Pepper Martin

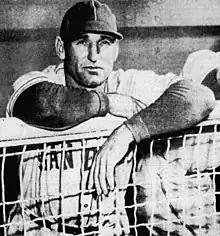
Martin during his time as player-manager of the San Diego Padres of the Pacific Coast League.

After the end of his major league career, Martin returned to the minor leagues, serving as a player-manager with the San Diego Padres of the Pacific Coast League in 1945 and 1946 before becoming the player-manager for the Greenville Spinners of the South Atlantic League in 1947. His fiery, competitive nature was still evident in July 1945 when it was reported that he had punched one of his players for not performing to his standards. While managing the Miami Sun Sox of the Florida International League in 1949, he was fined and suspended for the remainder of the season for choking an umpire. In August 1951, he made news again when he was arrested after a Sun Sox game when he went into the stands to punch a spectator in Lakeland, Florida.